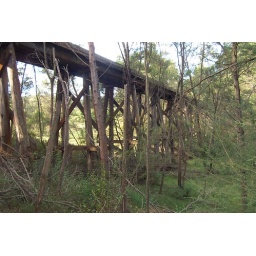
The old rail bridge near Orbost Victoria Australia while driving down the road